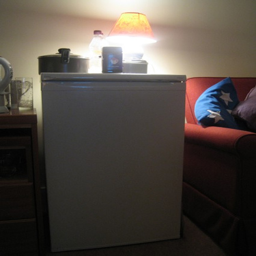
A table with a lamp on top of it.
a small fridge sits next to a couch
A lamp that is on top of a refrigerator.
 the arm of a sofa and a little fridge with a lamp
A mini fridge with a lamp on top of it next to a couch.